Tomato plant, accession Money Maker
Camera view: vertical (180 deg); turntable rotation: 240 degrees
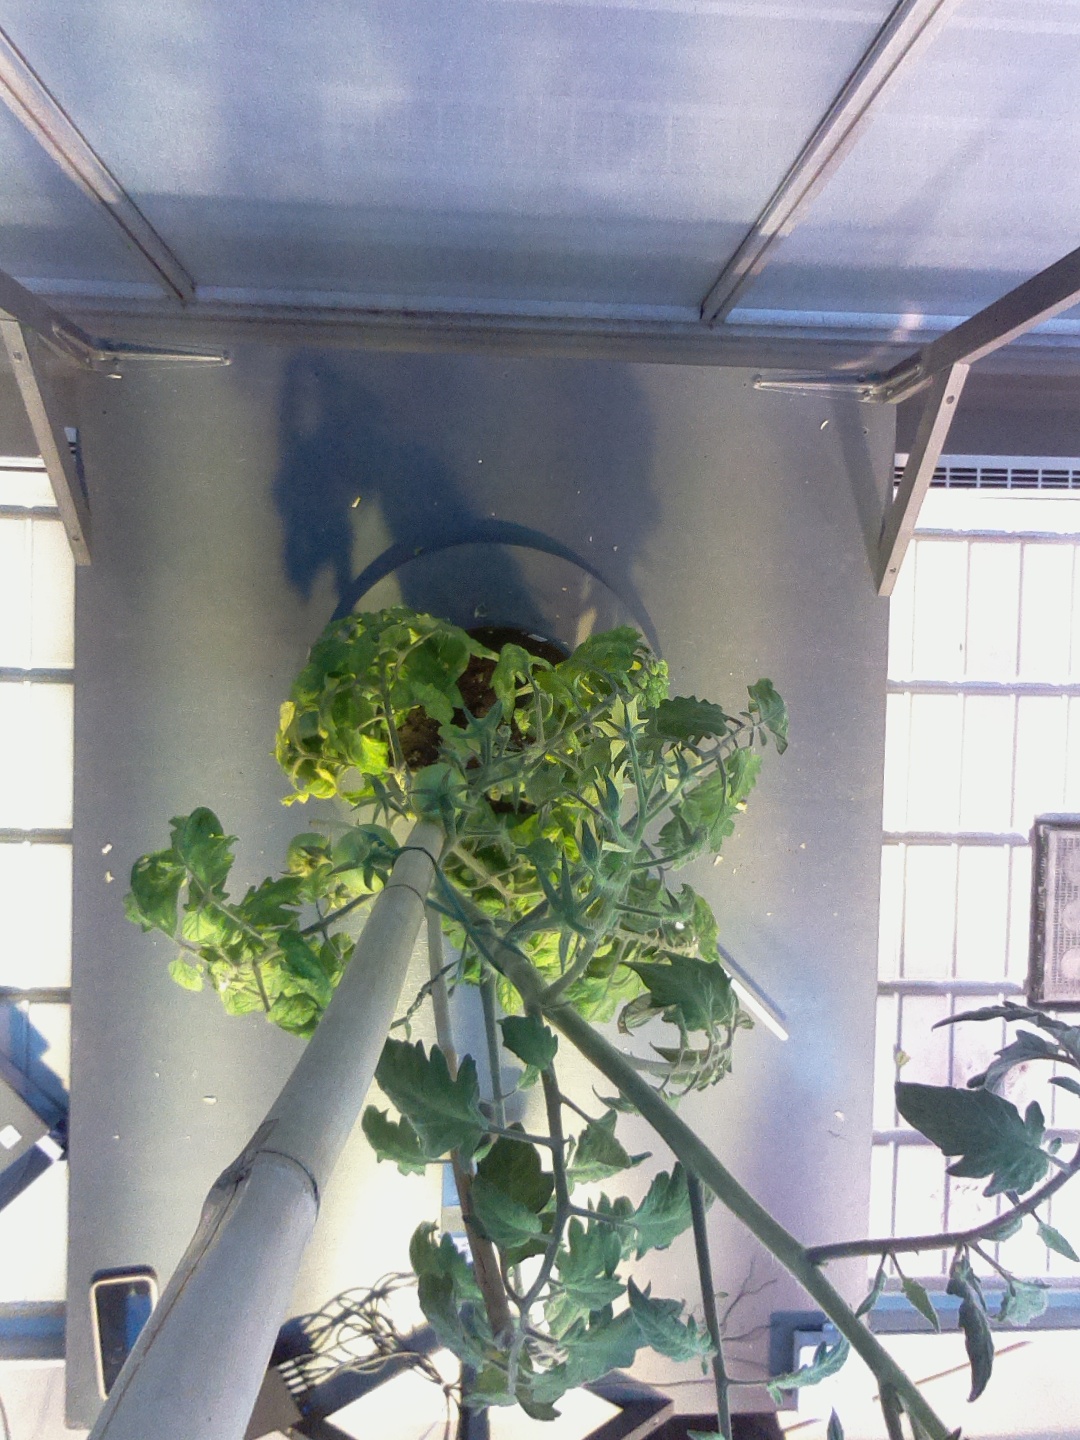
BBCH growth stage 74: 40%-50% of final fruit size